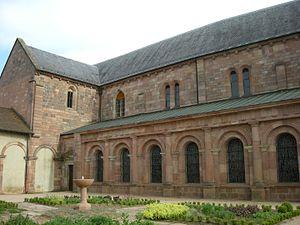
L’abbaye Saint-Pierre d’Étival, est une collégiale fondée et placée par Richarde sous la suzeraineté des chanoinesses d'Andlau est située dans la vallée de la Meurthe, sous la côte de Repy et la Pierre d'Appel.